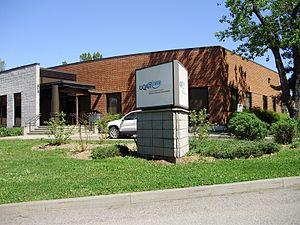
Pavillon principal: UQAR / ISMER à Rimouski, Quebec, Canada.
L'Institut France-Québec pour la coopération scientifique en appui au secteur maritime est un institut de recherche sous forme de réseau entre acteurs académiques et industriels français et québecois.
Le Coriolis II est un navire de recherche océanographique canadien. Construit pour la garde côtière canadienne par les chantiers navals de la Versatile Pacific Shipyards Ltd. de North Vancouver en 1990-1991, il est lancé en 1991 et utilisé comme navire de patrouille en mer jusqu'en 1997. Il a été vendu en 2001 à un regroupement d'universités québécoises, réunies en consortium sous le nom de REFORMAR, afin d'être converti en navire de recherche océanographique. Depuis 2002, il contribue à la recherche dans l'estuaire et dans le golfe du Saint-Laurent en étant le navire de recherche de l'Institut des sciences de la mer de Rimouski.
L’Alcide C. Horth était un navire de recherche océanographique canadien. De 1988 à 2002, il a contribué au Québec à la recherche dans l'estuaire du Saint-Laurent, et dans la rivière Saguenay.
L'Université du Québec à Rimouski est une université du réseau de l'Université du Québec qui se situe à Rimouski et à Lévis, au Québec, au Canada.